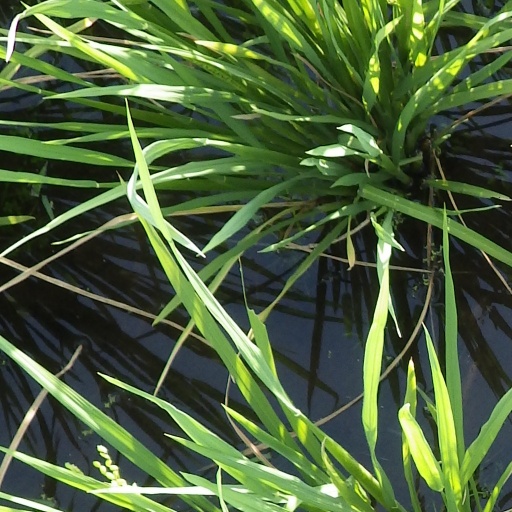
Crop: rice